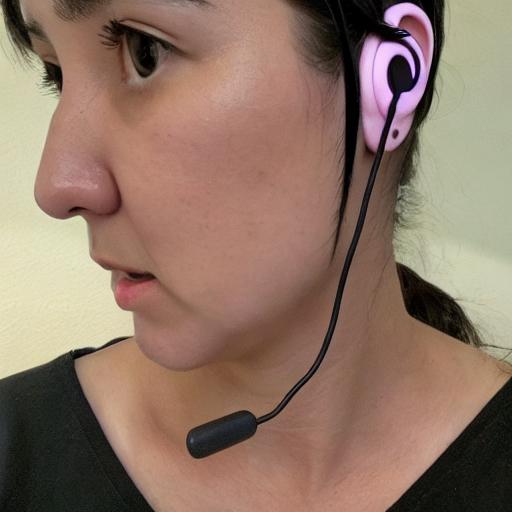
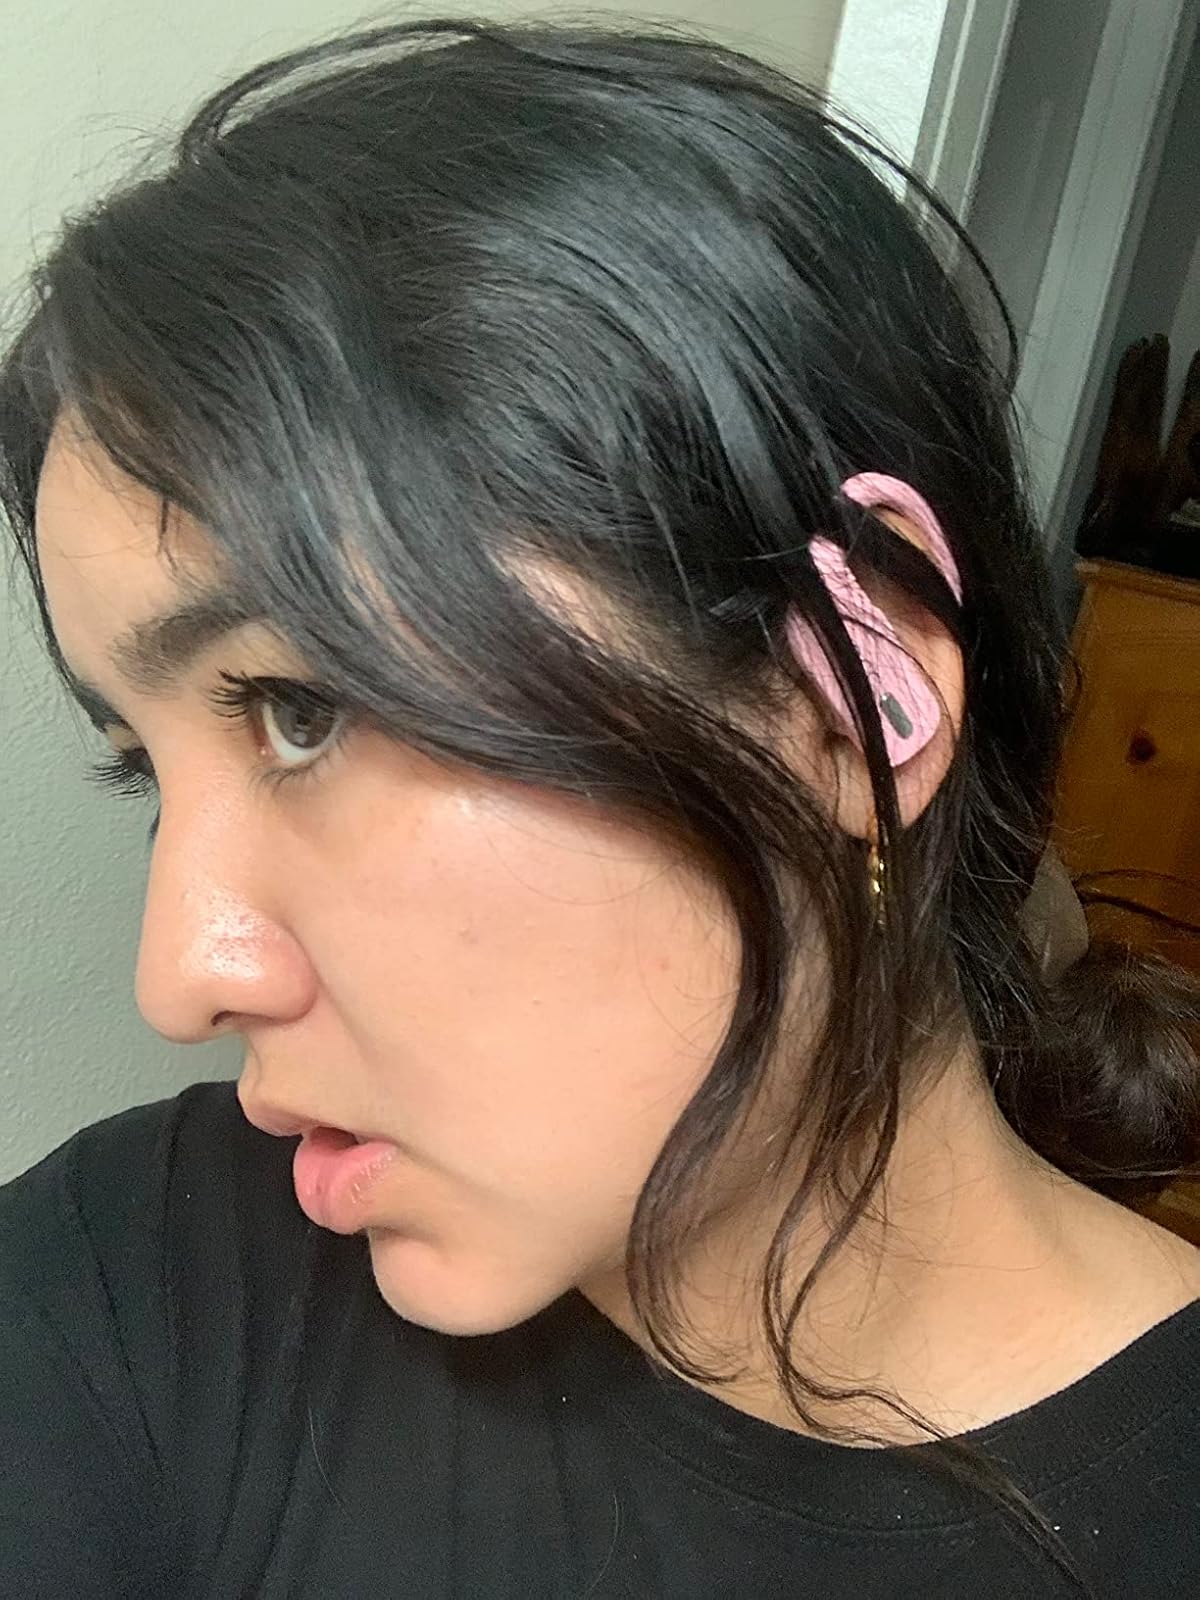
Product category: earbuds
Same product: no